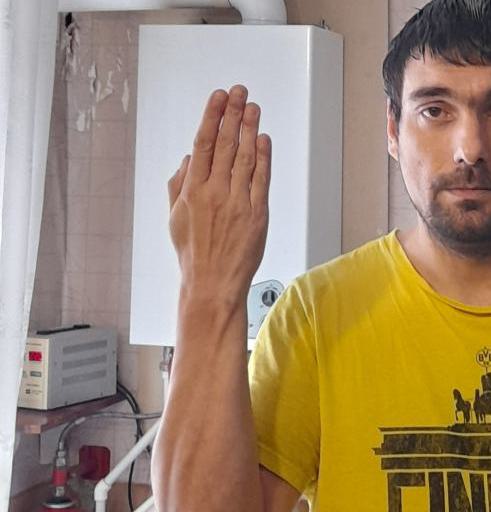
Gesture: stop_inverted